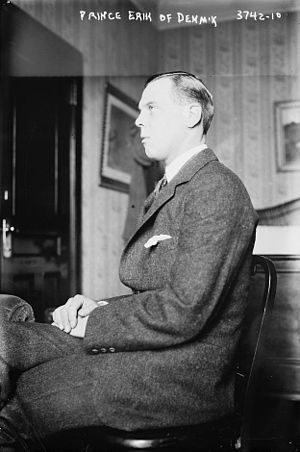
Erik af Rosenborg / Tidlige liv
Prins Erik i 1916.
Prins Erik, Greve af Rosenborg var en dansk prins, der var søn af Prins Valdemar og barnebarn af Christian 9.